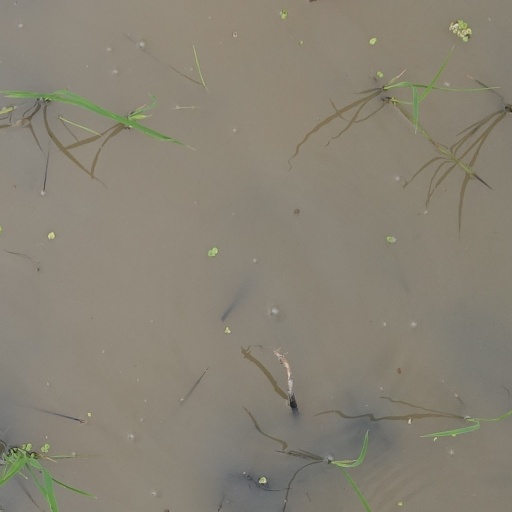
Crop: rice